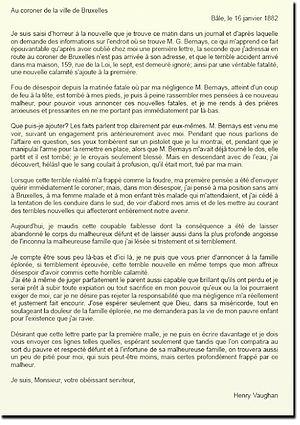
Lettre signée Henry Vaughan du 16 janvier 1882. Ecrite en fait par Léon Peltzer, l'assassin de Guillaume Bernays.
L'Affaire Peltzer ou le Drame de la rue de la Loi est une affaire criminelle belge qui défraya la chronique en 1882. Protagonistes d'un drame rocambolesque alliant crime passionnel et amour fraternel, les frères Peltzer, Léon et Armand, comparurent, le 27 novembre 1882, pour le meurtre de l'avocat Guillaume Bernays perpétré le 7 janvier 1882 au 159, rue de la loi à Bruxelles. Ils furent tous deux condamnés à mort.
Guillaume Bernays, né à Coblence, en Allemagne, le 13 février 1848 et mort, assassiné, à Bruxelles, le 7 janvier 1882 était un avocat anversois spécialisé dans le droit maritime. Il fut assassiné par Léon Peltzer, le 7 janvier 1882 sur ordre de son frère aîné, Armand Peltzer dans le cadre d'une affaire criminelle belge qui connut un important retentissement dans la presse nationale et internationale sous le nom d'Affaire Peltzer.